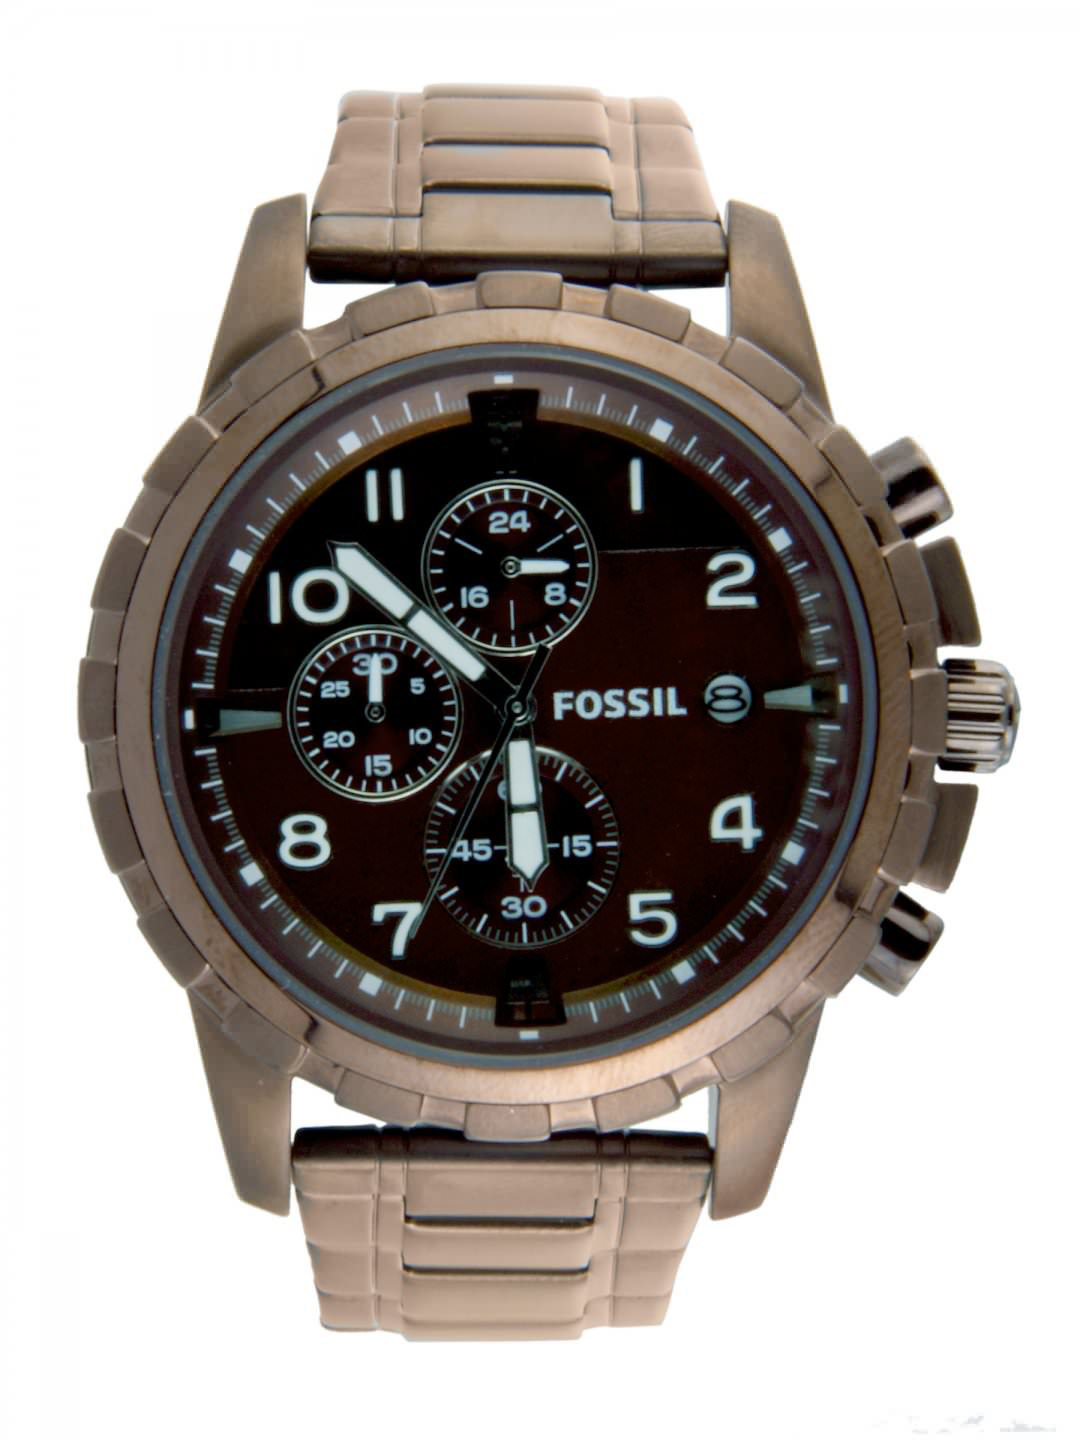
Fossil Men Quartz Brown Dial Chronograph Watch FS4645
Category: Accessories / Watches / Watches
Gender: Men
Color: Brown
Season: Winter 2016
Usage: Casual